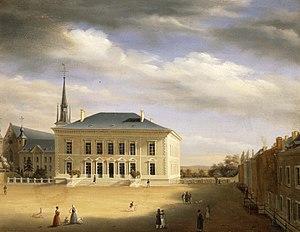
Jean-Auguste Marc (1818-1886): Hôtel de Ville de Luxembourg (1837)